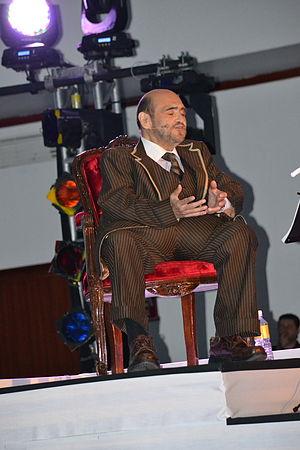
Édgar Vivar est un acteur mexicain. Il est surtout connu pour avoir interprété le rôle du « señor Barriga » dans la série humoristique El Chavo del Ocho.